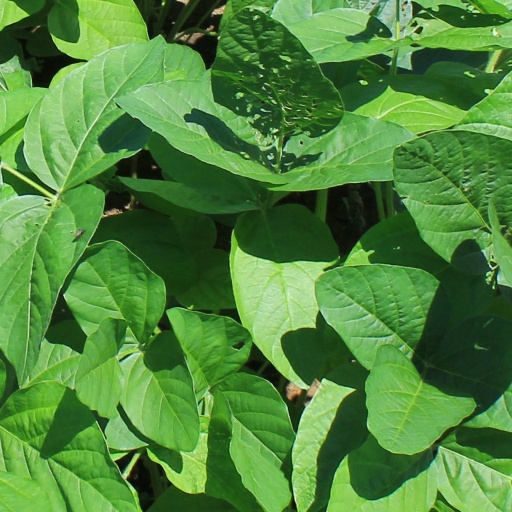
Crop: soybean